Nanda Primavera

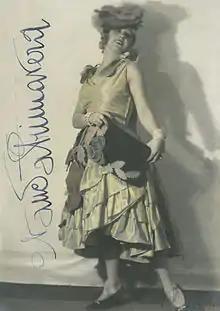

Nanda Primavera (23 August 1898 – 9 August 1995) was an Italian actress. She appeared in more than thirty films from 1936 to 1988.